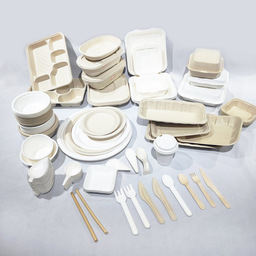
Label: plastic